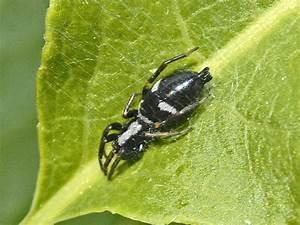
spider